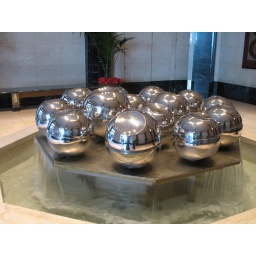
The roof of this building had a public garden and this funky installation in the lobby. Each ball bobbed around.